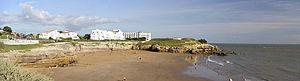
La plage du Chay à Royan, Charente Maritime.
Le Chay est un quartier résidentiel de la ville de Royan. Situé dans la partie occidentale de la commune, il est mitoyen des quartiers de Foncillon et de Pontaillac. Il abrite deux petites « conches », ou plages : celle du Chay et celle du Pigeonnier.